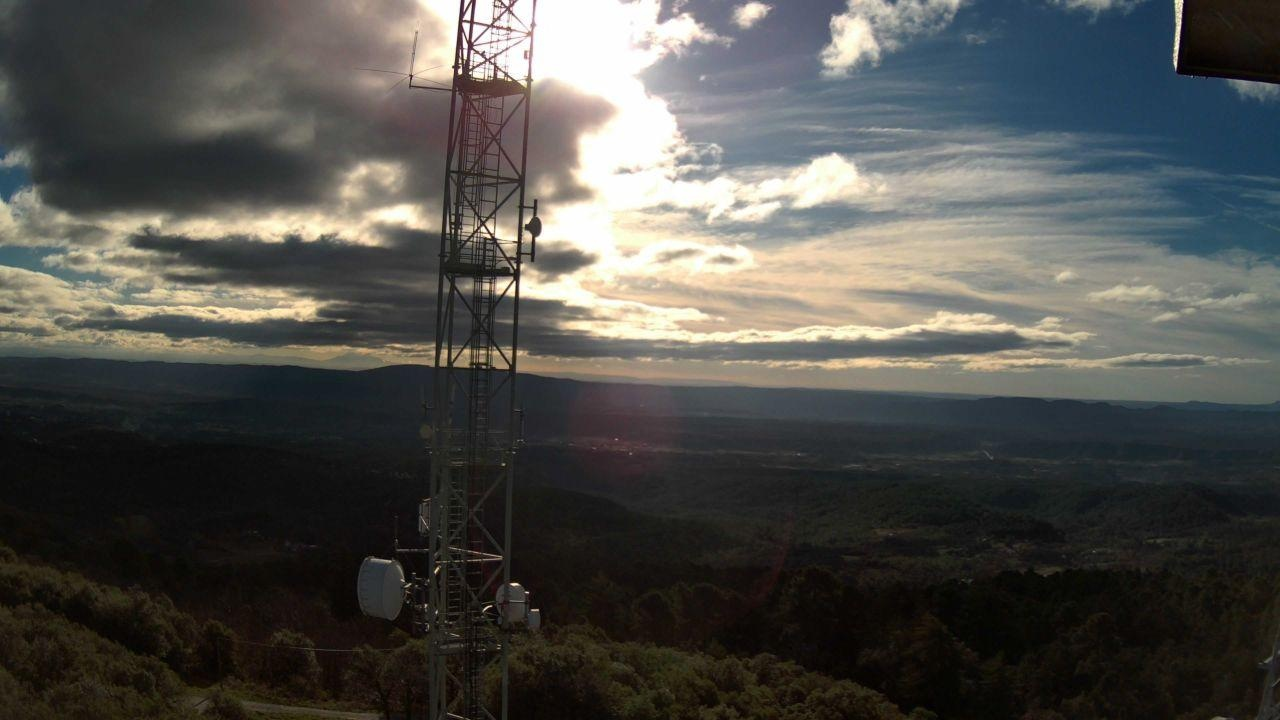
Fire: no
Smoke: no